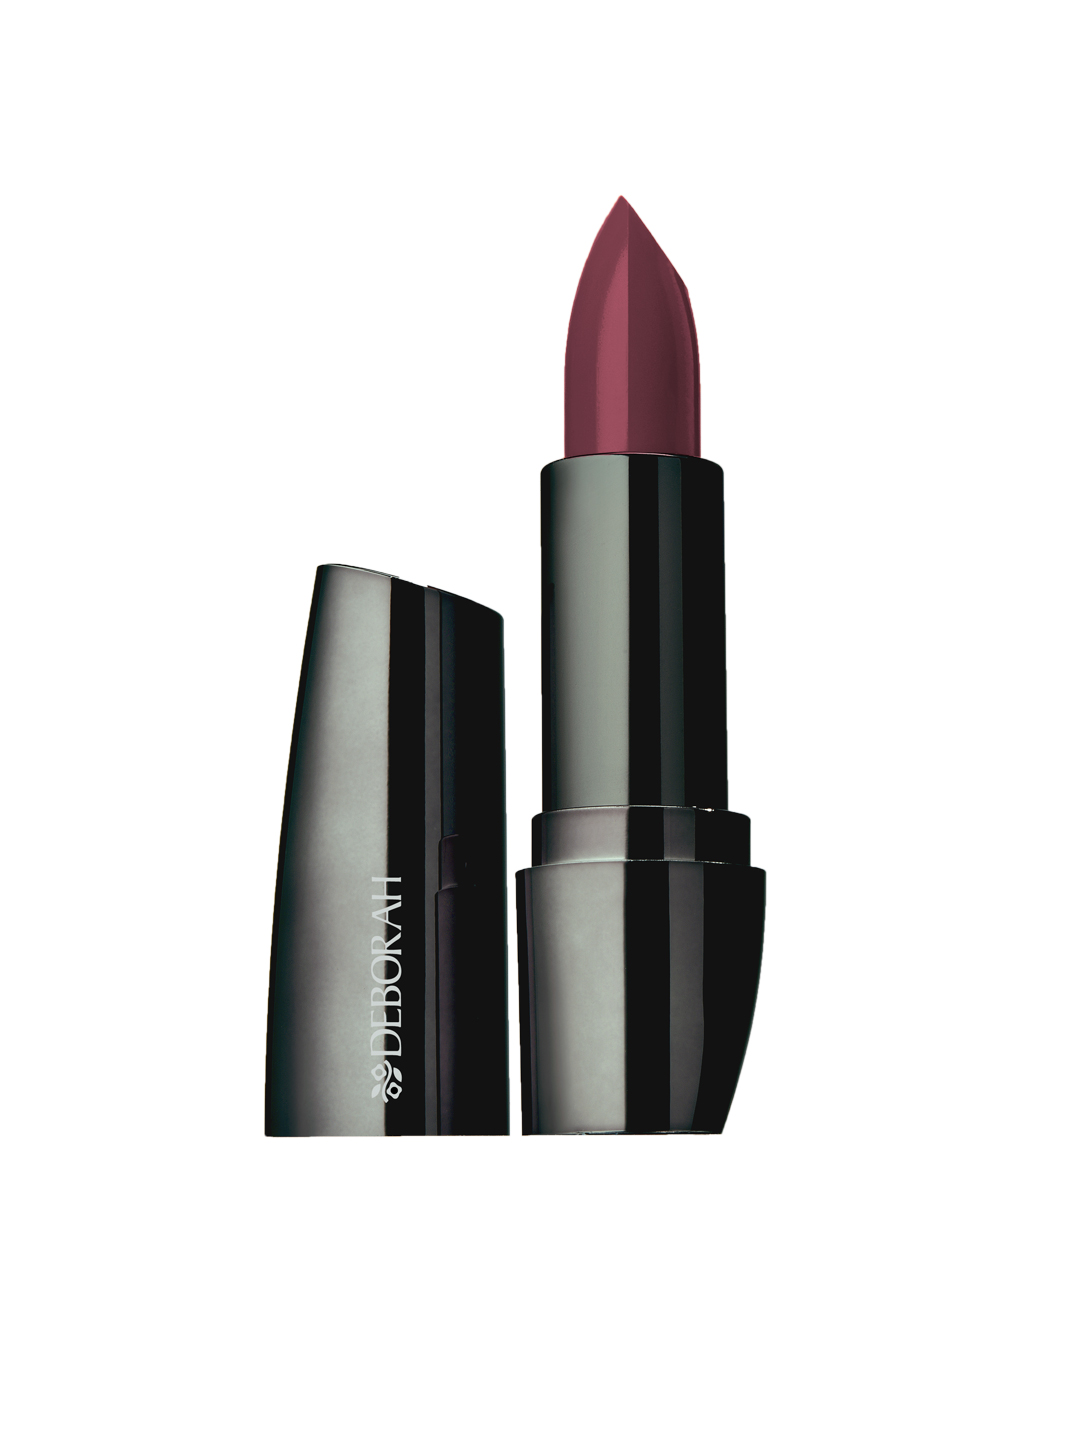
Deborah Atomic Red 09 Lipstick
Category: Personal Care / Lips / Lipstick
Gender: Women
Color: Red
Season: Spring 2017
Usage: NA